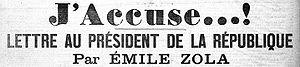
Titre du J'Accuse...! de Zola publié le 13 janvier 1898
« J’accuse… ! » est le titre d'un article rédigé par Émile Zola au cours de l'affaire Dreyfus et publié dans le journal L'Aurore du 13 janvier 1898, n° 87, sous la forme d'une lettre ouverte au président de la République française, Félix Faure.